Kujiejun

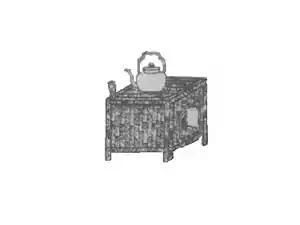
kujiejun

Kujiejun (other spellings koojiejun/kojiejun) is a type of bamboo stove and is also a special term for "tea stove".